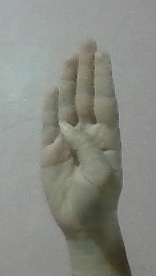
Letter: kaaf